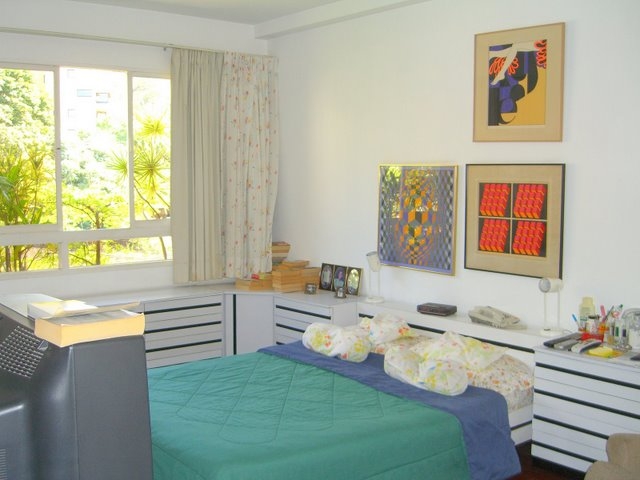
Room type: bedroom